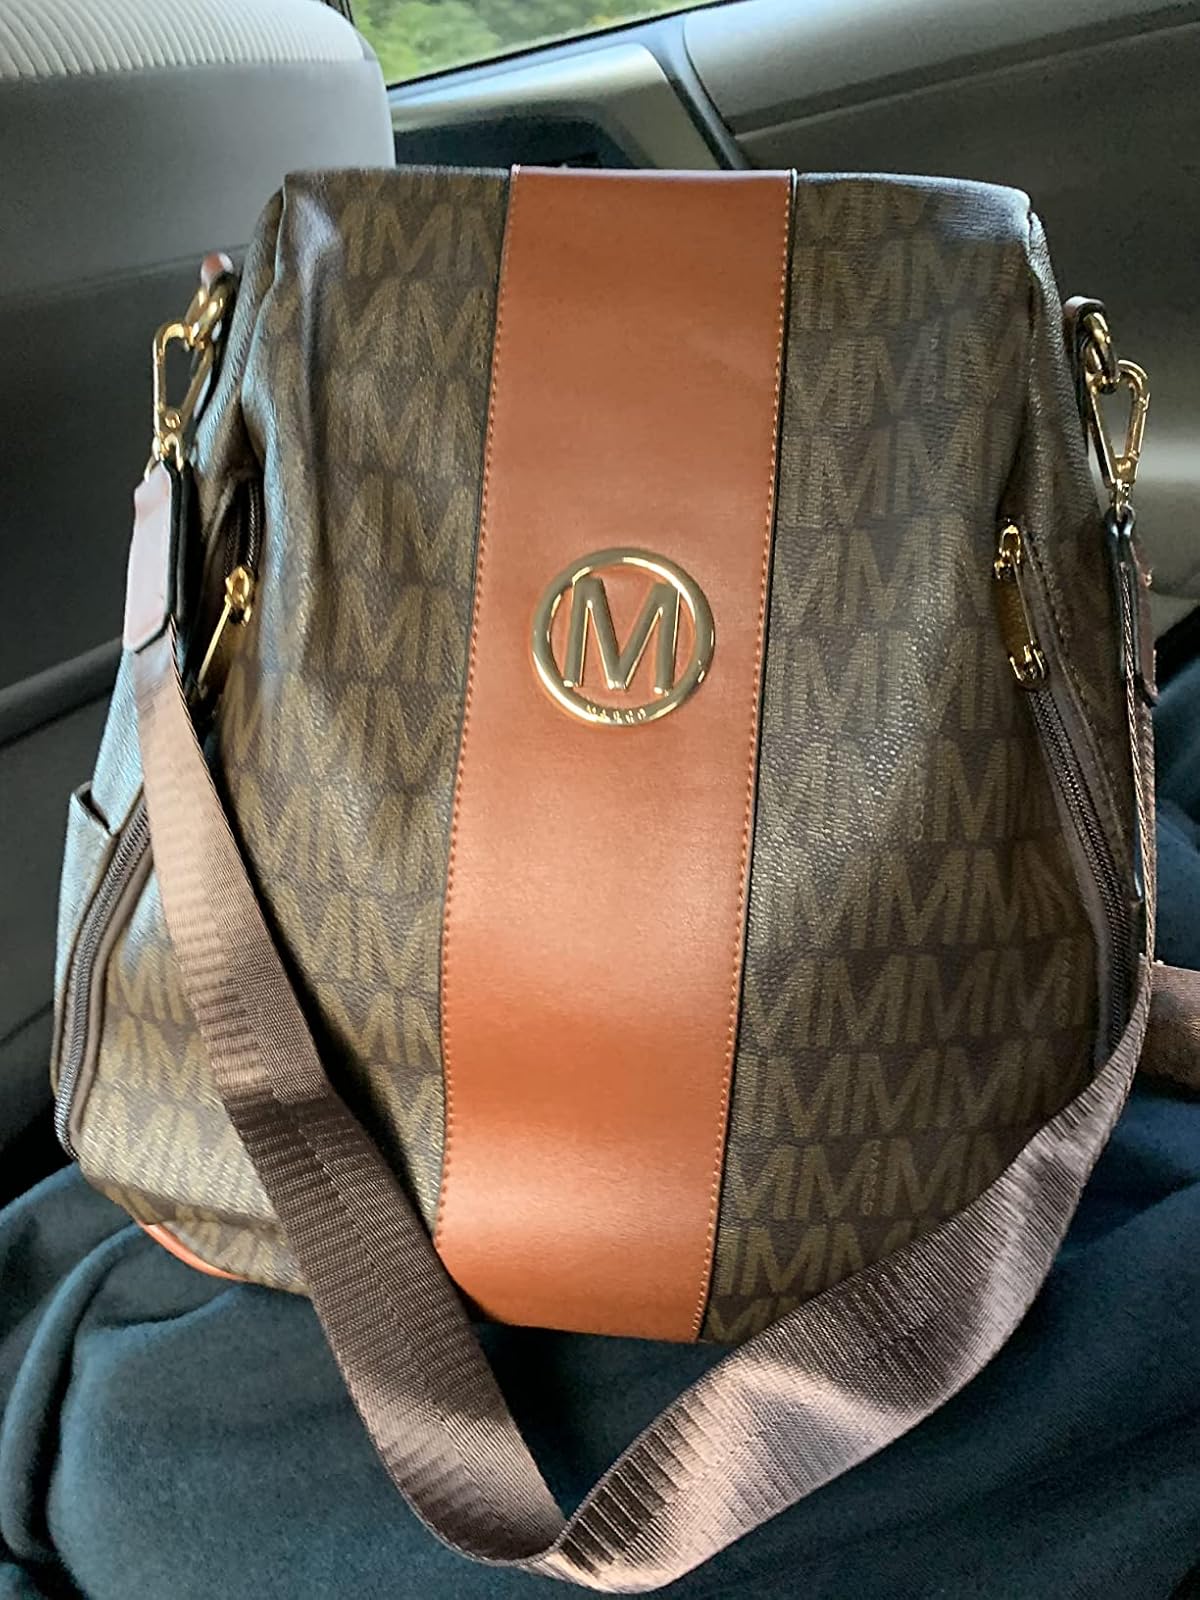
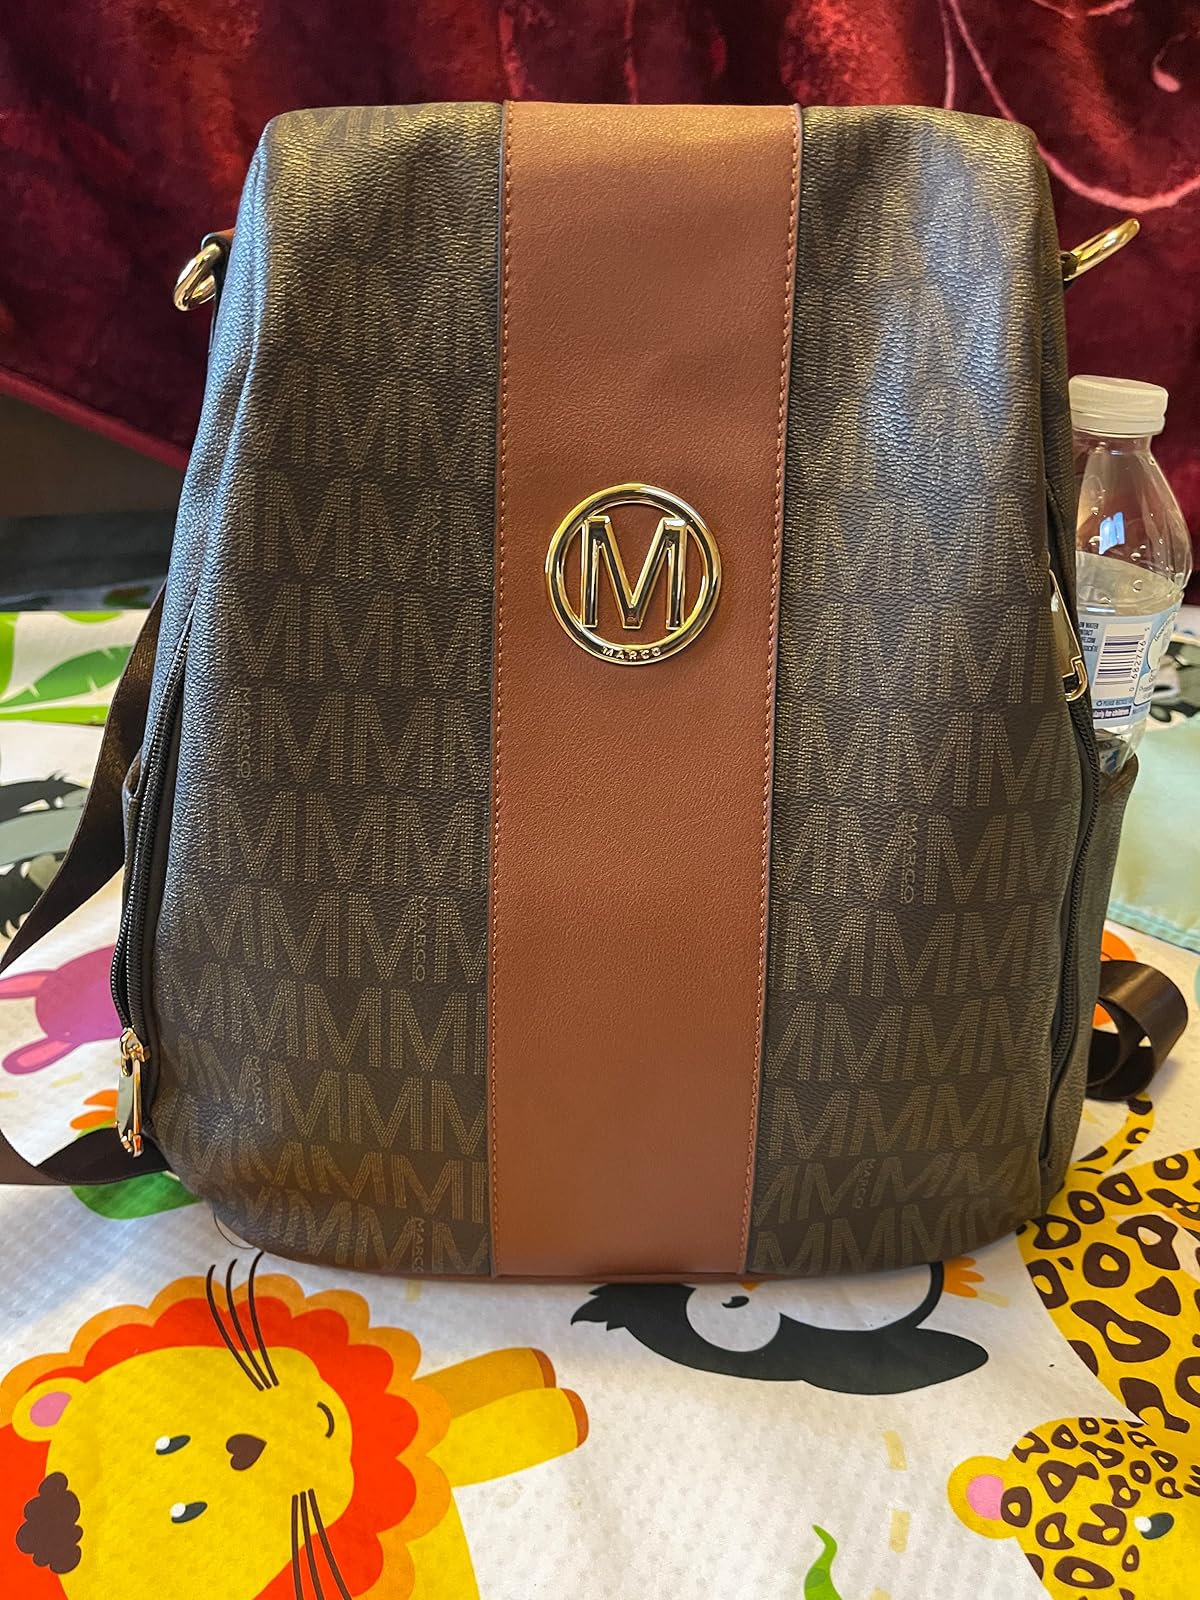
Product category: accessories_handbag
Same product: yes